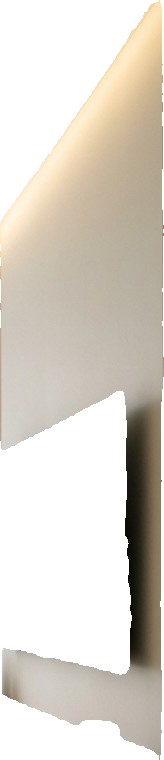
Surface category: wall